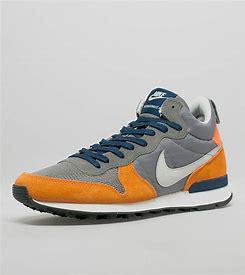
Brand: Nike
Model: Internationalist